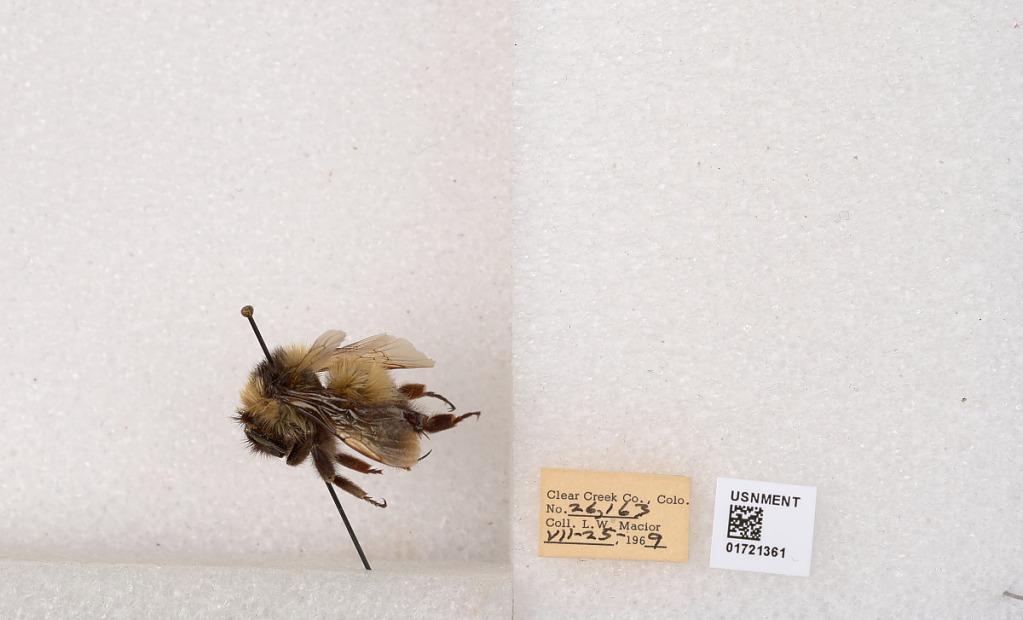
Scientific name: Bombus kirbyellus
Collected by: L. Macior
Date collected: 1969-7-25
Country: United States
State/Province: Colorado
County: Clear Creek
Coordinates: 39.6891, -105.644